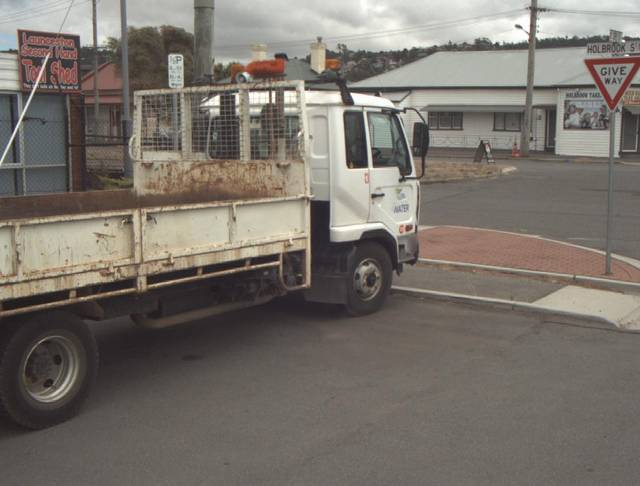
Region: Australia
Coordinates: -41.429, 147.136